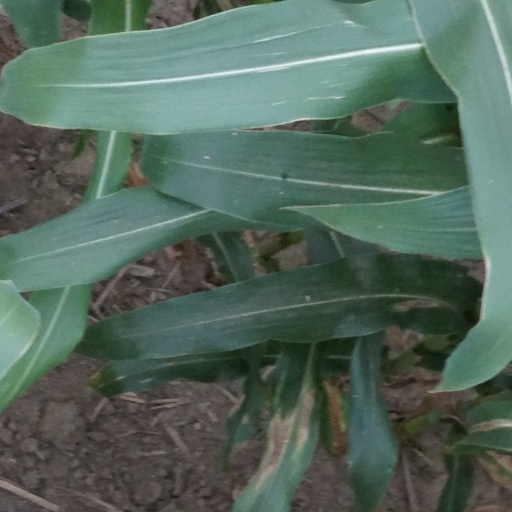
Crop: maize; corn